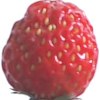
Label: strawberry